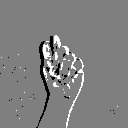
ASL letter: t